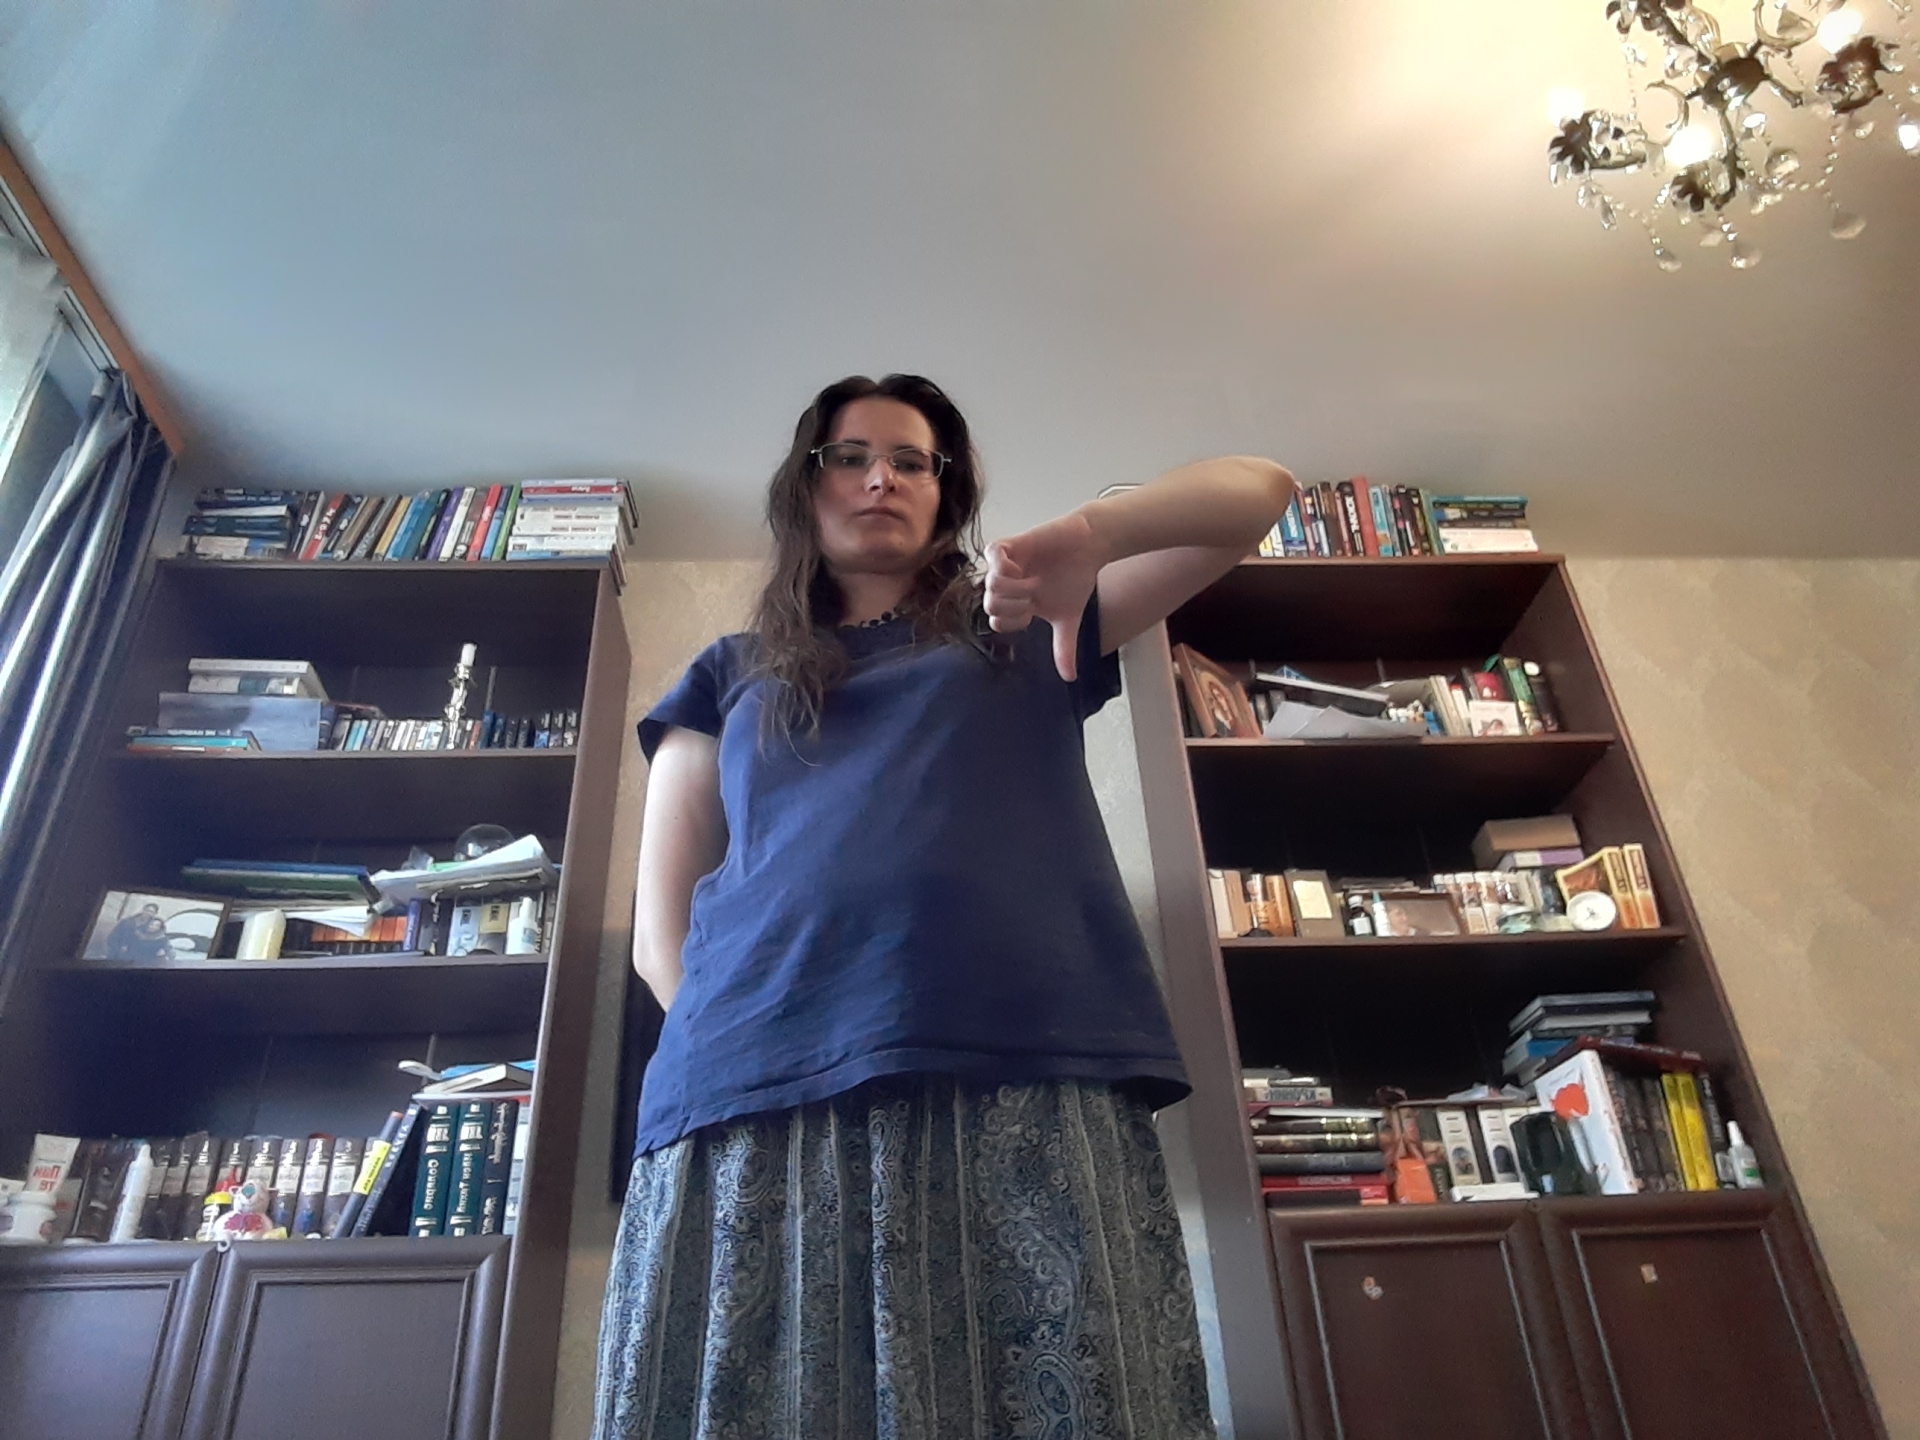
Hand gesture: dislike